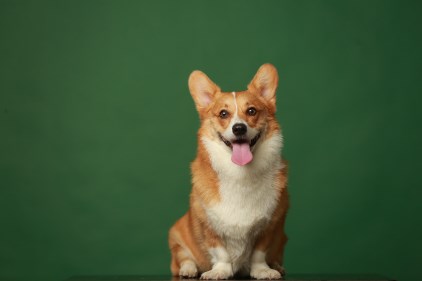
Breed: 2909-n000116-Cardigan